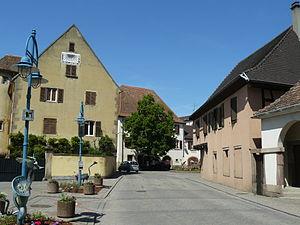
Maison avec cadran solaire